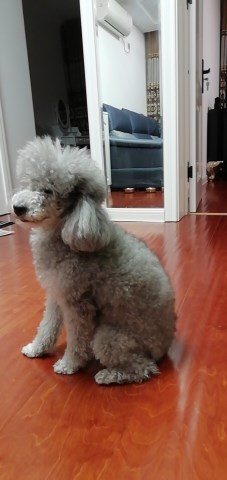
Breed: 7449-n000128-teddy